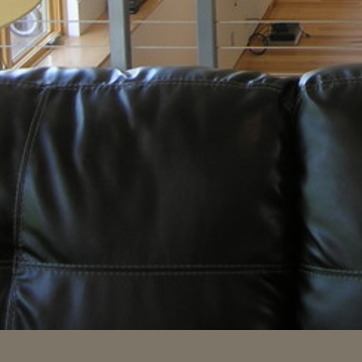
Material: leather